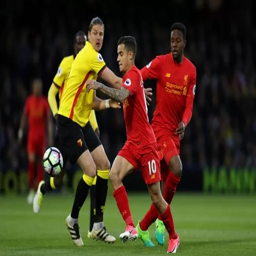
soccer player on the ball during the match against award winner